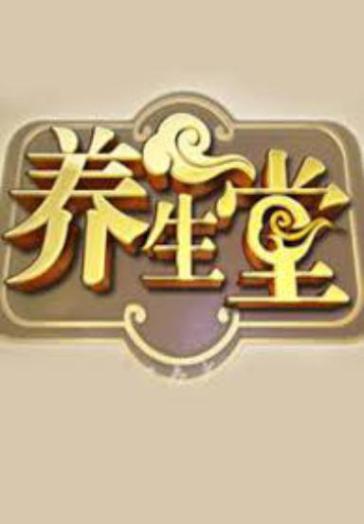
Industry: Medical